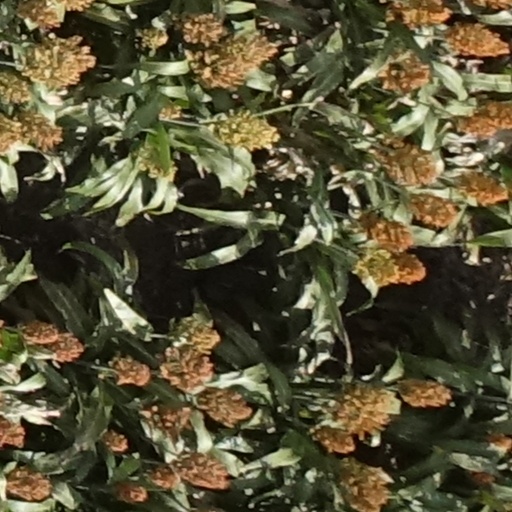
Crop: sorghum